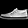
Label: Sneaker